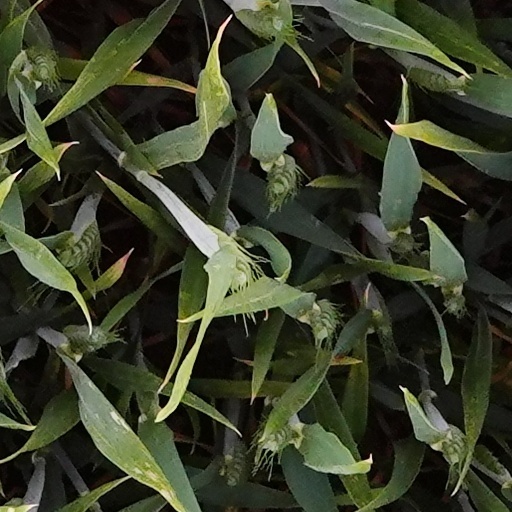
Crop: wheat